1934 Japan Tour

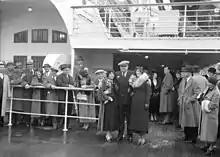
Ruth in Vancouver aboard the "Empress of Japan", October 1934, before steaming to Japan.

More than half a million Japanese filled the streets of Tokyo to welcome Ruth and 14 other all-star baseball players for the barnstorming tour. The Americans played 18 games against the All-Nippon team, featuring many of Japan’s top players, in front of tens of thousands of fans. The games were played in Meiji-Jingu Stadium in Tokyo, Koshien Stadium in Kobe, Yagiyama Baseball Field in Sendai and others throughout the country. The Americans won all eighteen games. Ruth would hit 13 home runs during the tour.